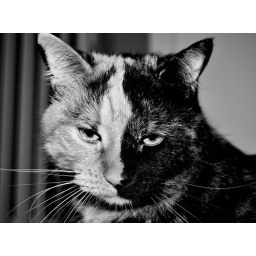
Converted to black and white in Bibble.